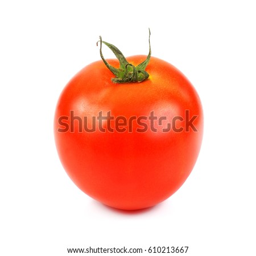
tomatoes isolated on a white background